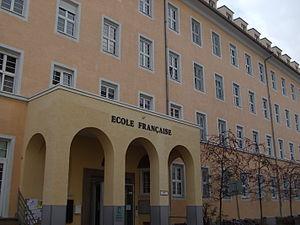
Lycée Jean Renoir campus secondaire
Le lycée Jean-Renoir est un établissement d'enseignement français, homologué par le ministère français chargé de l'Éducation nationale et géré directement par l'Agence pour l'enseignement français à l'étranger, établissement public sous la tutelle du ministère français chargé des Affaires étrangères. Il est situé à Munich, capitale de la Bavière.